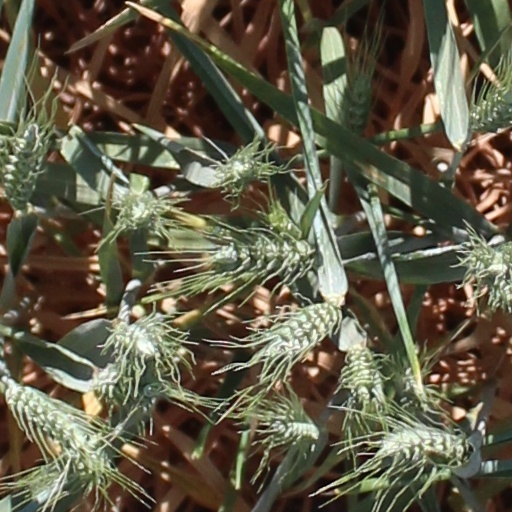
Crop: wheat